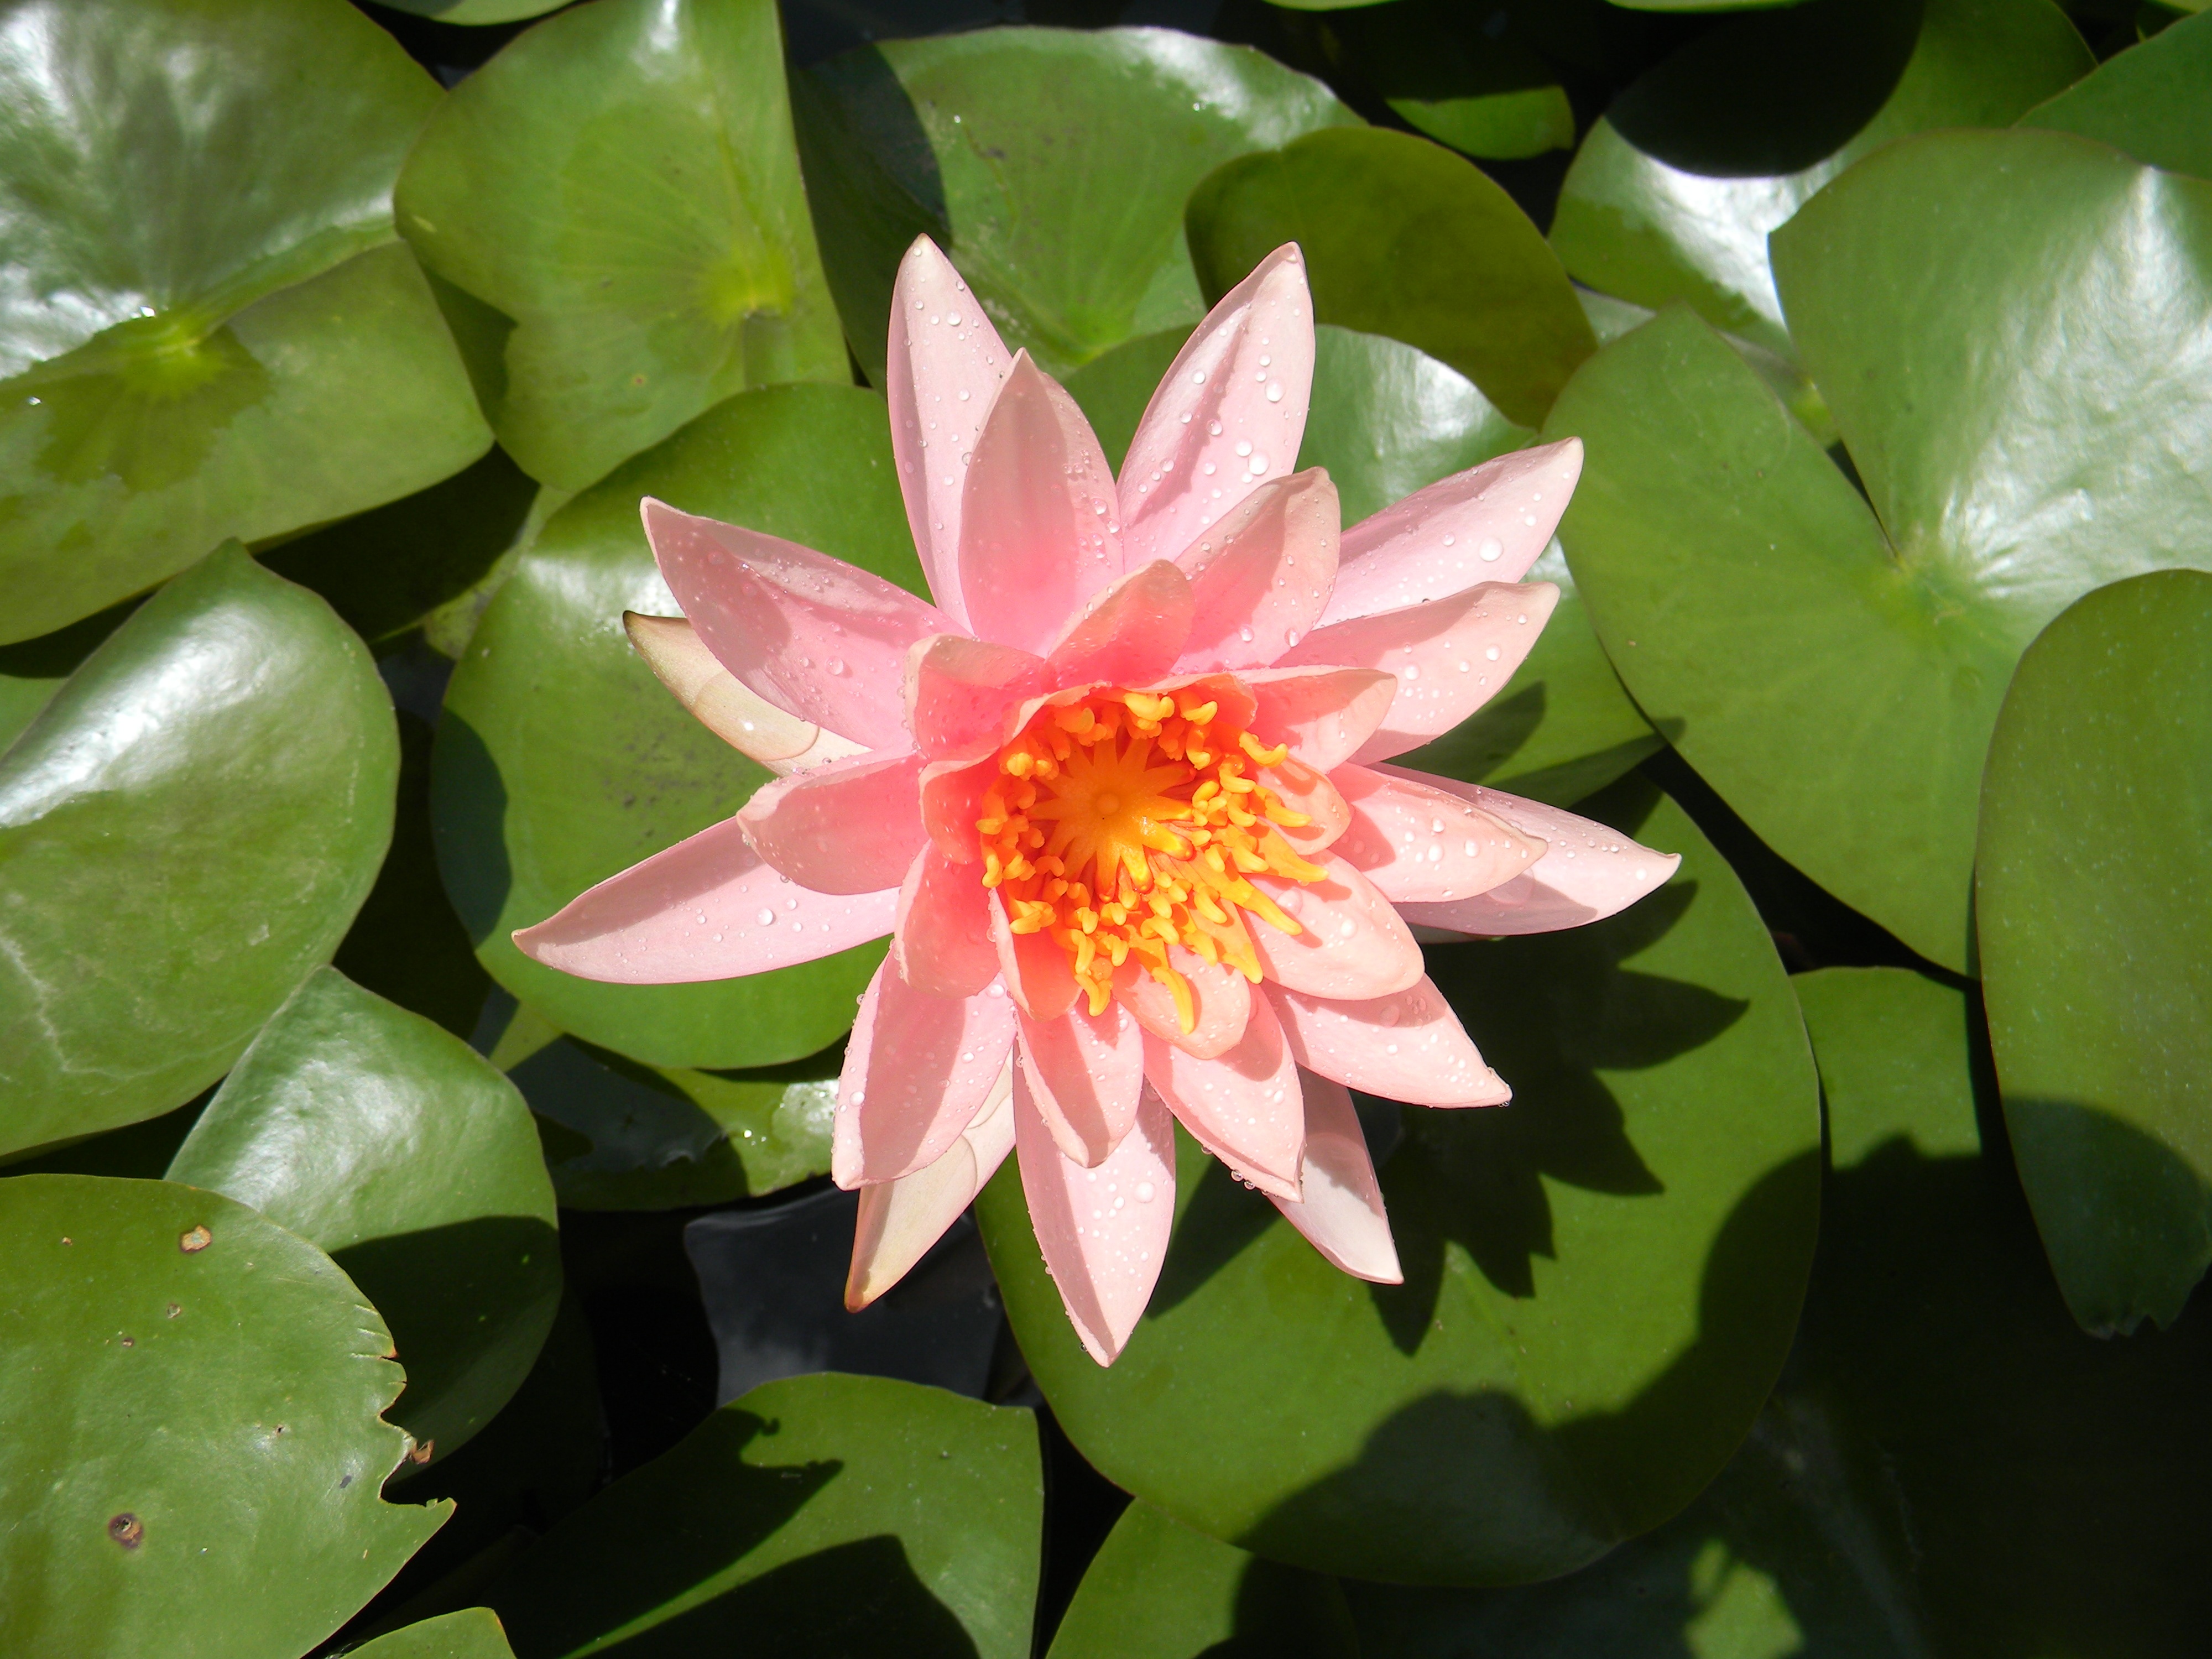
plant, leaf, flower, petal, botany, sacred lotus, aquatic plant, flora, water lily, lotus, nymphaea, macro photography, flowering plant, land plant, lotus family, proteales